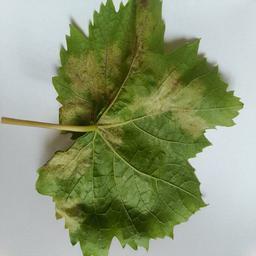
Label: Downy Mildew